Subcontrabass tuba

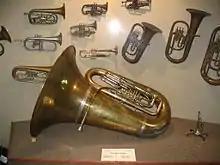
Subcontrabass tuba in C by Rudolph Sander, 1899, in the Musikantenland Museum.

In 1956, British musician Gerard Hoffnung used one of the two 32′ CCC subcontrabass tubas built by German maker Rudolf Sander in the first of his comedic Hoffnung Music Festivals. He commissioned a work for it, "Variations on "Annie Laurie"" by Gordon Jacob, which he performed in the festival. Another in BBB♭ was made in Kraslice by Bohland & Fuchs, probably during 1910 or 1911 and destined for New York in 1913. This tuba is playable but two players are needed: one to operate the valves, and one to blow into the mouthpiece. In 2010, a fully playable "Riesentuba" in 36′ BBB♭ with four rotary valves was built and resides in the Markneukirchen Musical Instrument Museum, Germany.